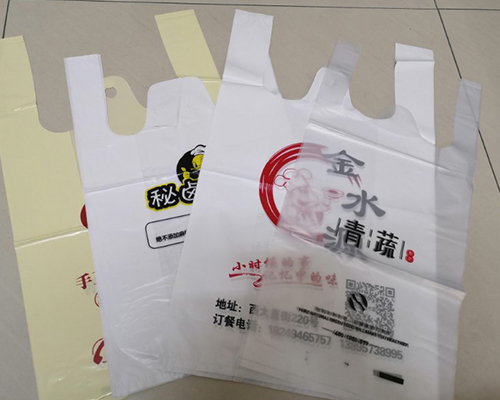
Label: plastic